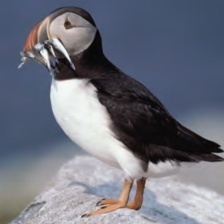
Species: PUFFIN
Scientific name: FRATERCULA